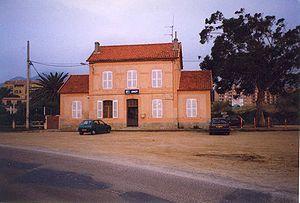
La gare de L'Île-Rousse est une gare ferroviaire française de la ligne de Ponte-Leccia à Calvi, située sur le territoire de la commune de L'Île-Rousse, dans le département de Haute-Corse et la Collectivité territoriale de Corse.